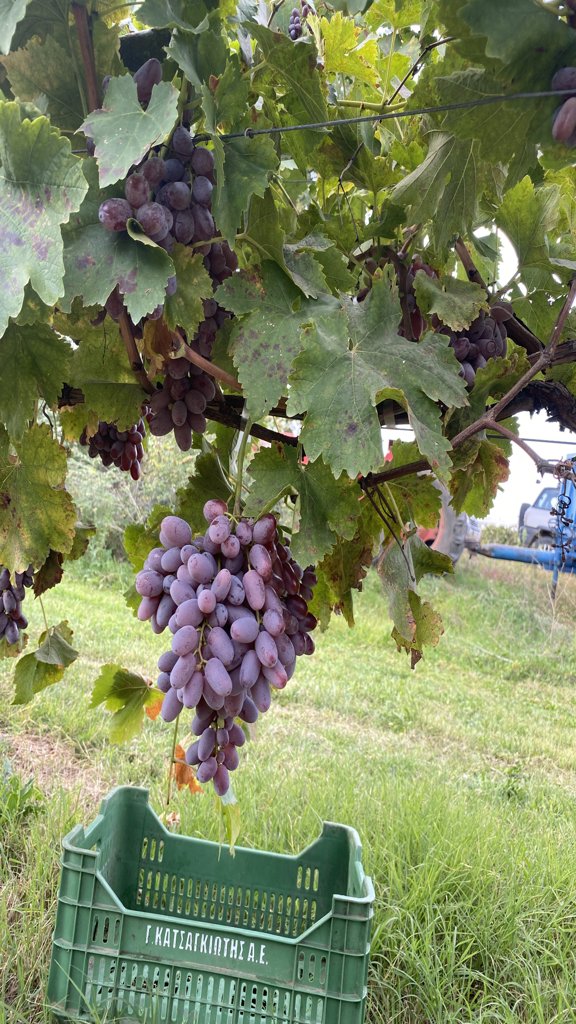
Berries visible: 202
Grape clusters: 6